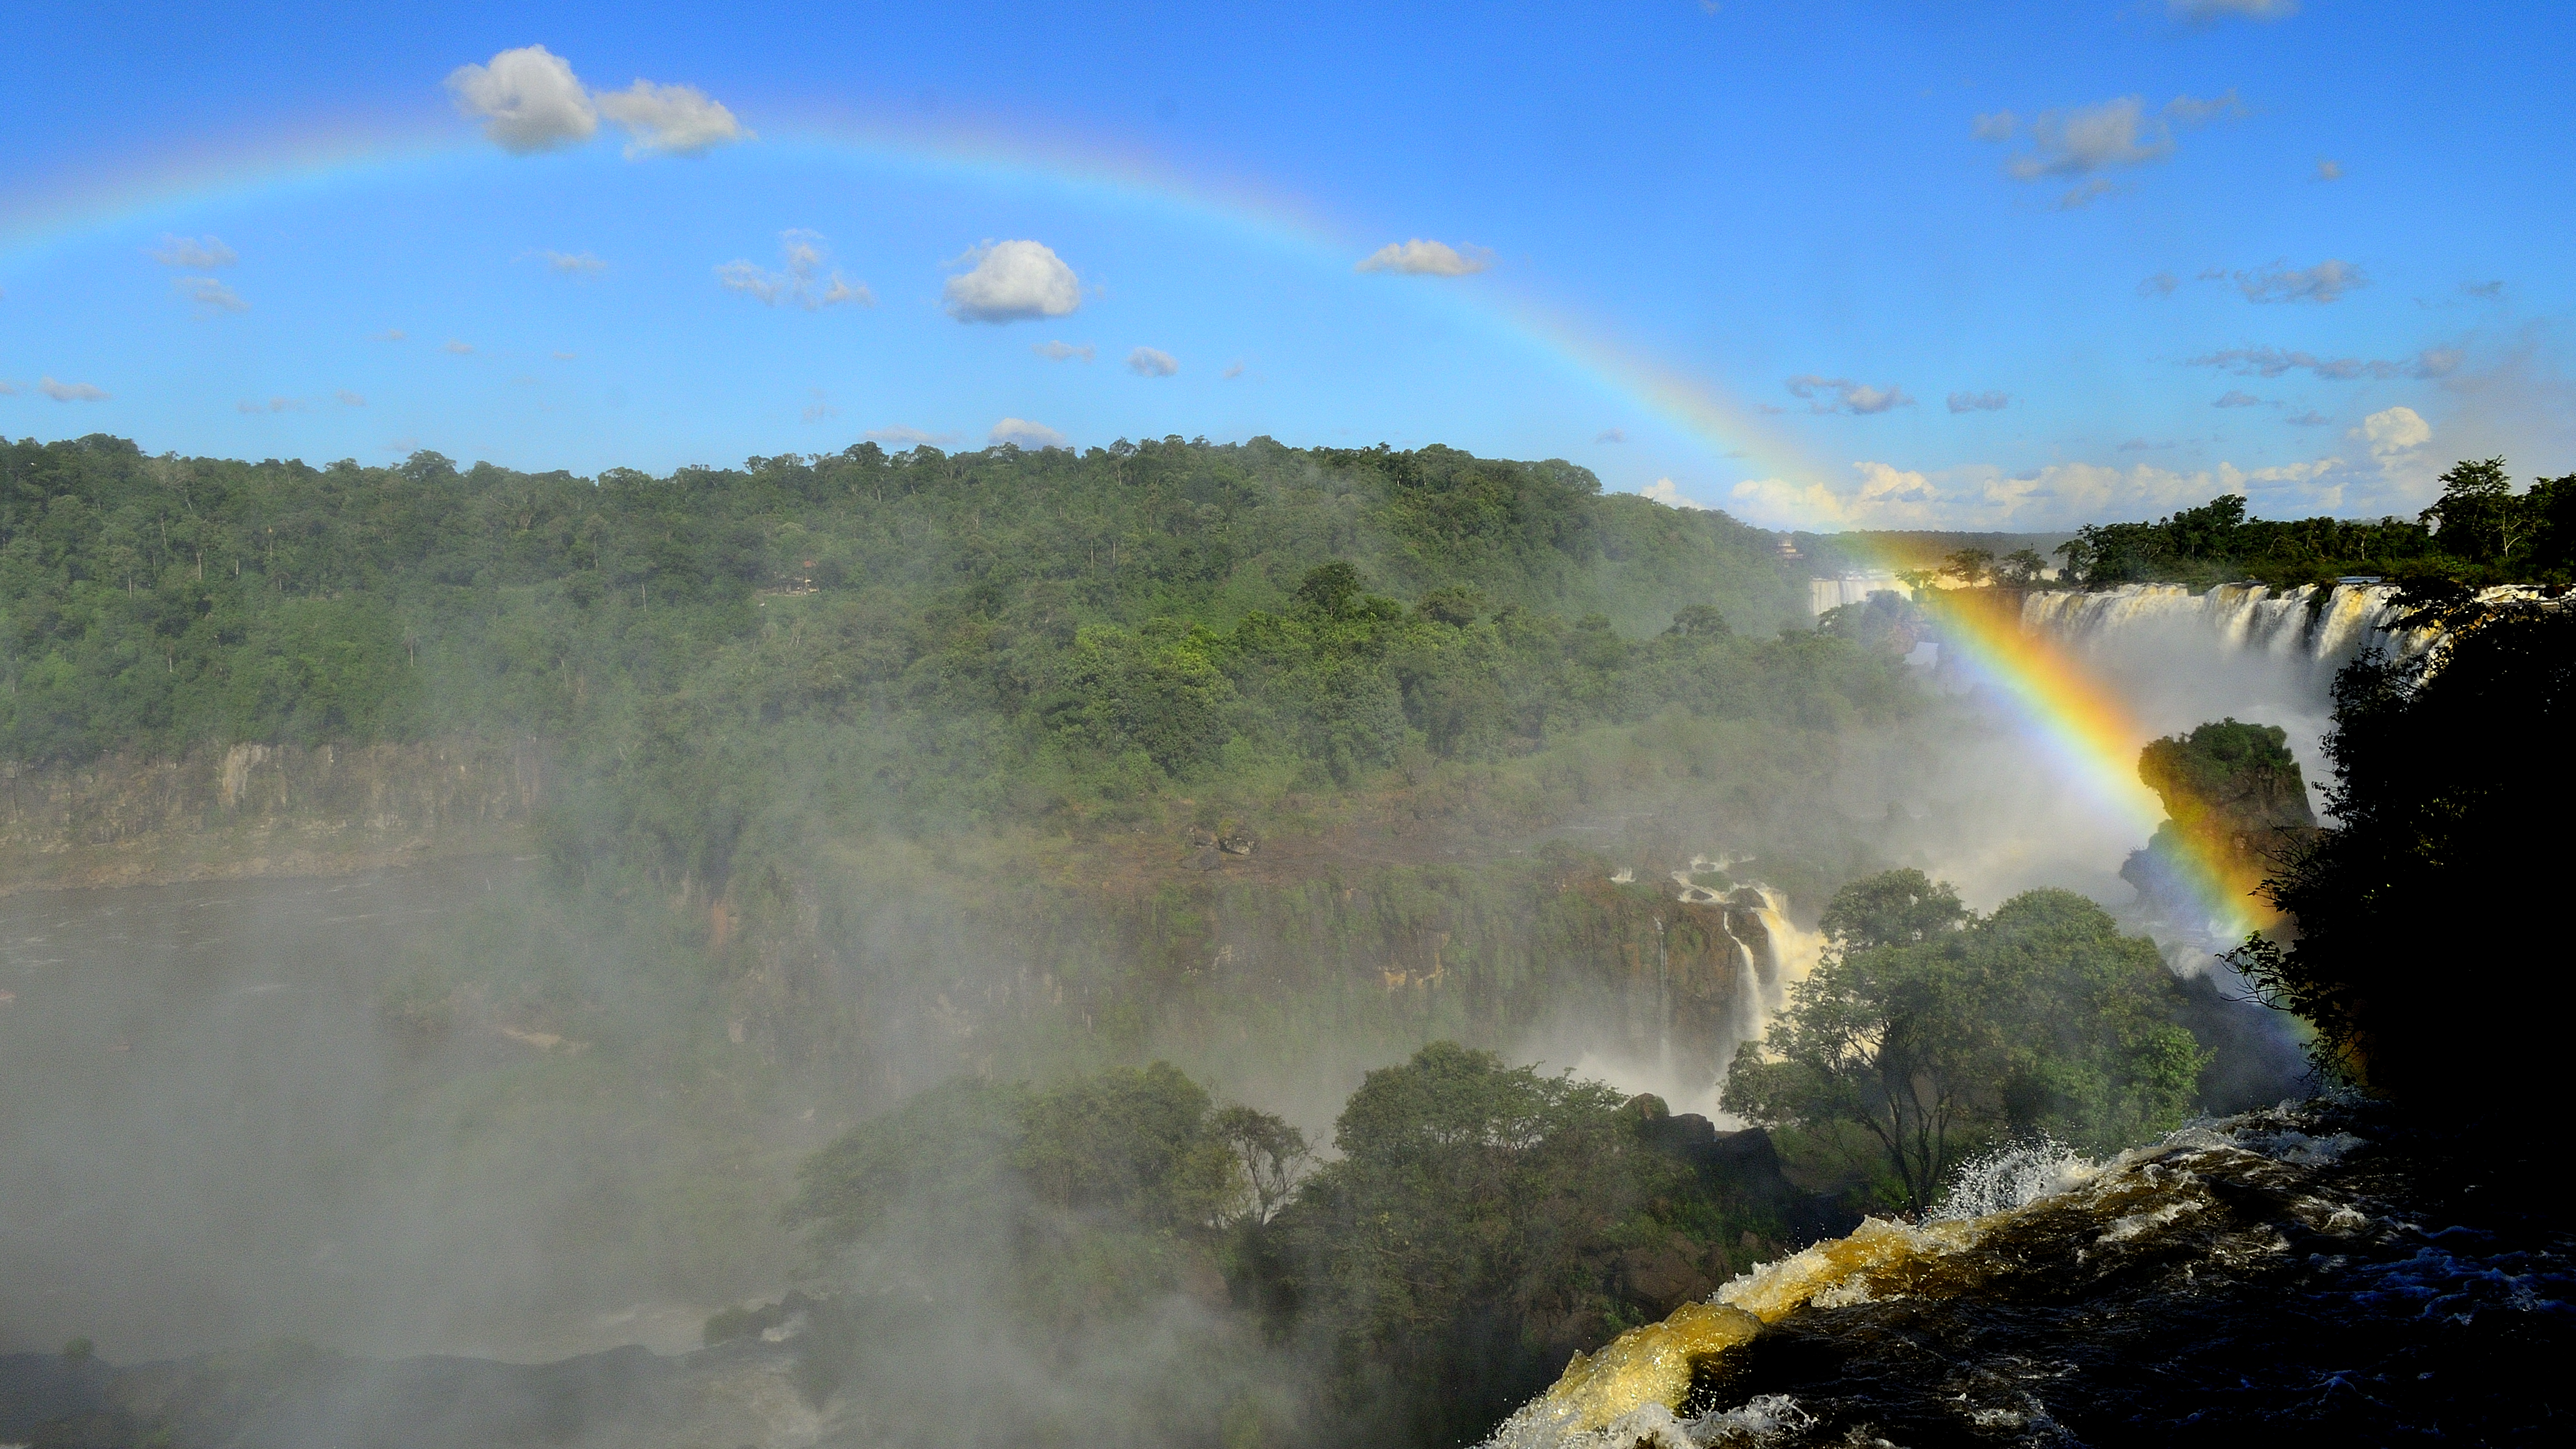
nature, waterfall, sunlight, morning, wave, body of water, rainbow, falls, agua, argentina, cascada, iguazu, cataratas, iguassu, saltos, water feature, meteorological phenomenon, atmospheric phenomenon, atmosphere of earth